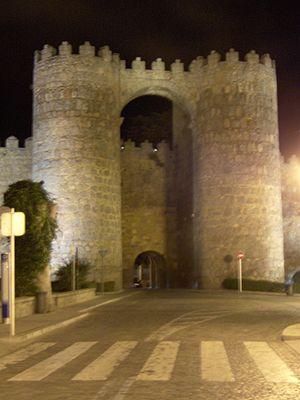
La Muraille d'Ávila est une enceinte militaire romane qui entoure le noyau ancien de la cité d'Ávila. Actuellement, le noyau ancien, la muraille et les églises situées extramuros sont classés au patrimoine de l'Humanité.